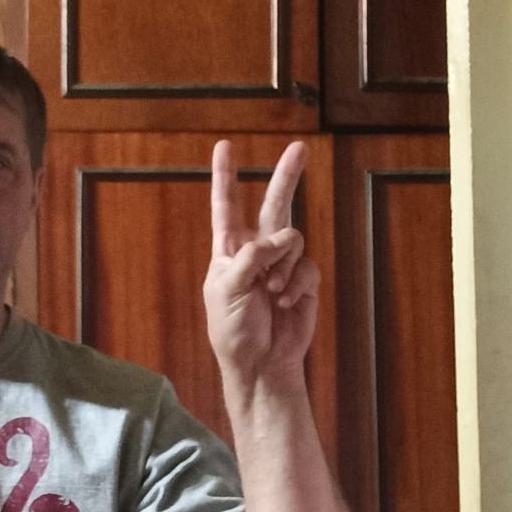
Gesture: peace